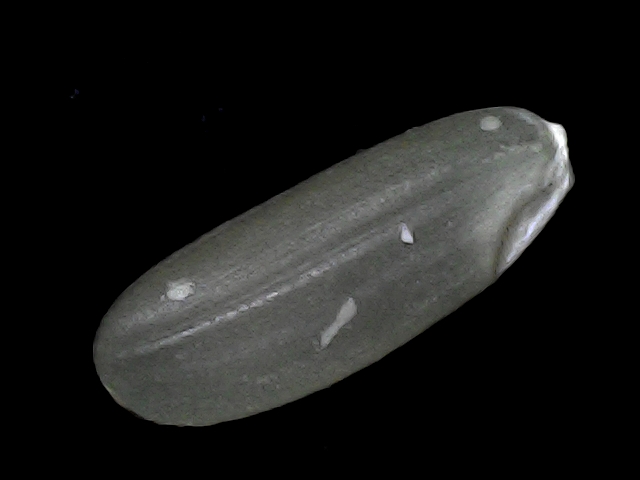
Rice variety: BD30